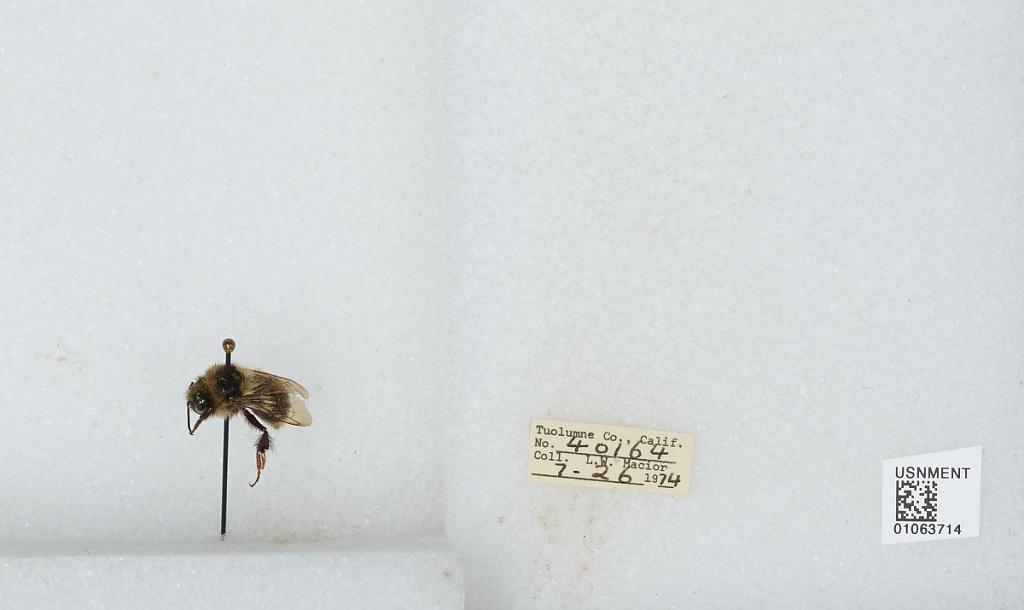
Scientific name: Bombus bifarius nearcticus
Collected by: L. Macior
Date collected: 1974-7-26
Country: United States
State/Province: California
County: Tuolumne
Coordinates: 38.02, -119.93